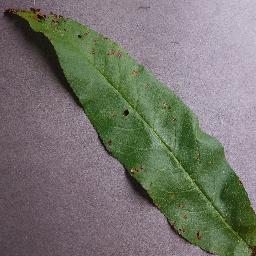
Label: Peach___Bacterial_spot